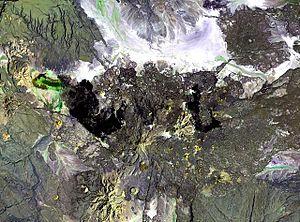
Le Gabillema est un volcan d'Éthiopie.